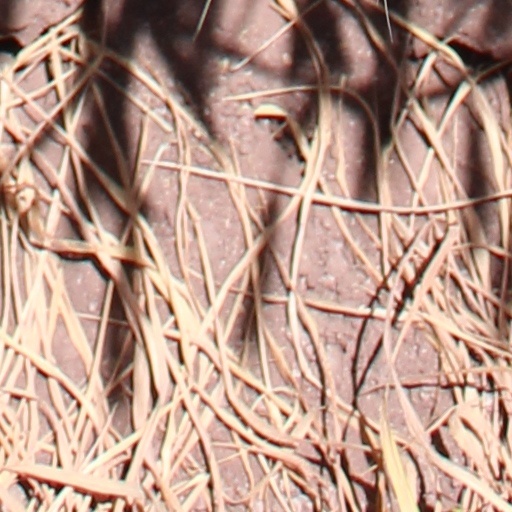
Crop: wheat